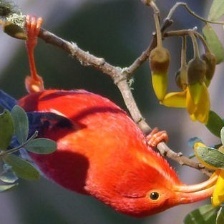
Species: IWI
Scientific name:  VESTIARIA COCCINEA.